Super Hexagon

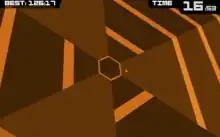
A screenshot of "Super Hexagon" on Windows

"Super Hexagon" is a twitch game in which the player controls a triangle on a hexagonal grid in the center while walls come from the edges of the screen. The player must pivot their triangle left or right into an opening in order to survive. The ultimate goal of the game is to survive as long as possible, beating the player's previous record, and the entire level must be restarted if the player makes a mistake. The pace of the game progressively gets more difficult the longer the player has survived and to distract players, the game features a chiptune soundtrack, walls that occasionally change direction, and the playfield will constantly spin in different directions and may also occasionally change color. The game contains six different difficulty levels, beginning at hard, harder, and hardest. Additional, "Hyper" versions of the previous stages can be unlocked by surviving for over sixty seconds on a level, with their difficulties increasing to "hardester", "hardestest", and "hardestestest" in that order.